Samuel Ashworth (co-operator)

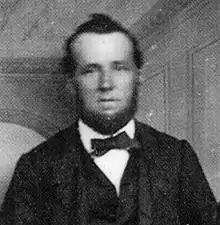
Ashworth in 1865

Samuel Ashworth (15 January 1825 – 2 February 1871) was an English co-operative movement organiser, flannel weaver, shop worker, and founding member of the Rochdale Society of Equitable Pioneers. He was the son of fellow Rochdale Pioneer Miles Ashworth.